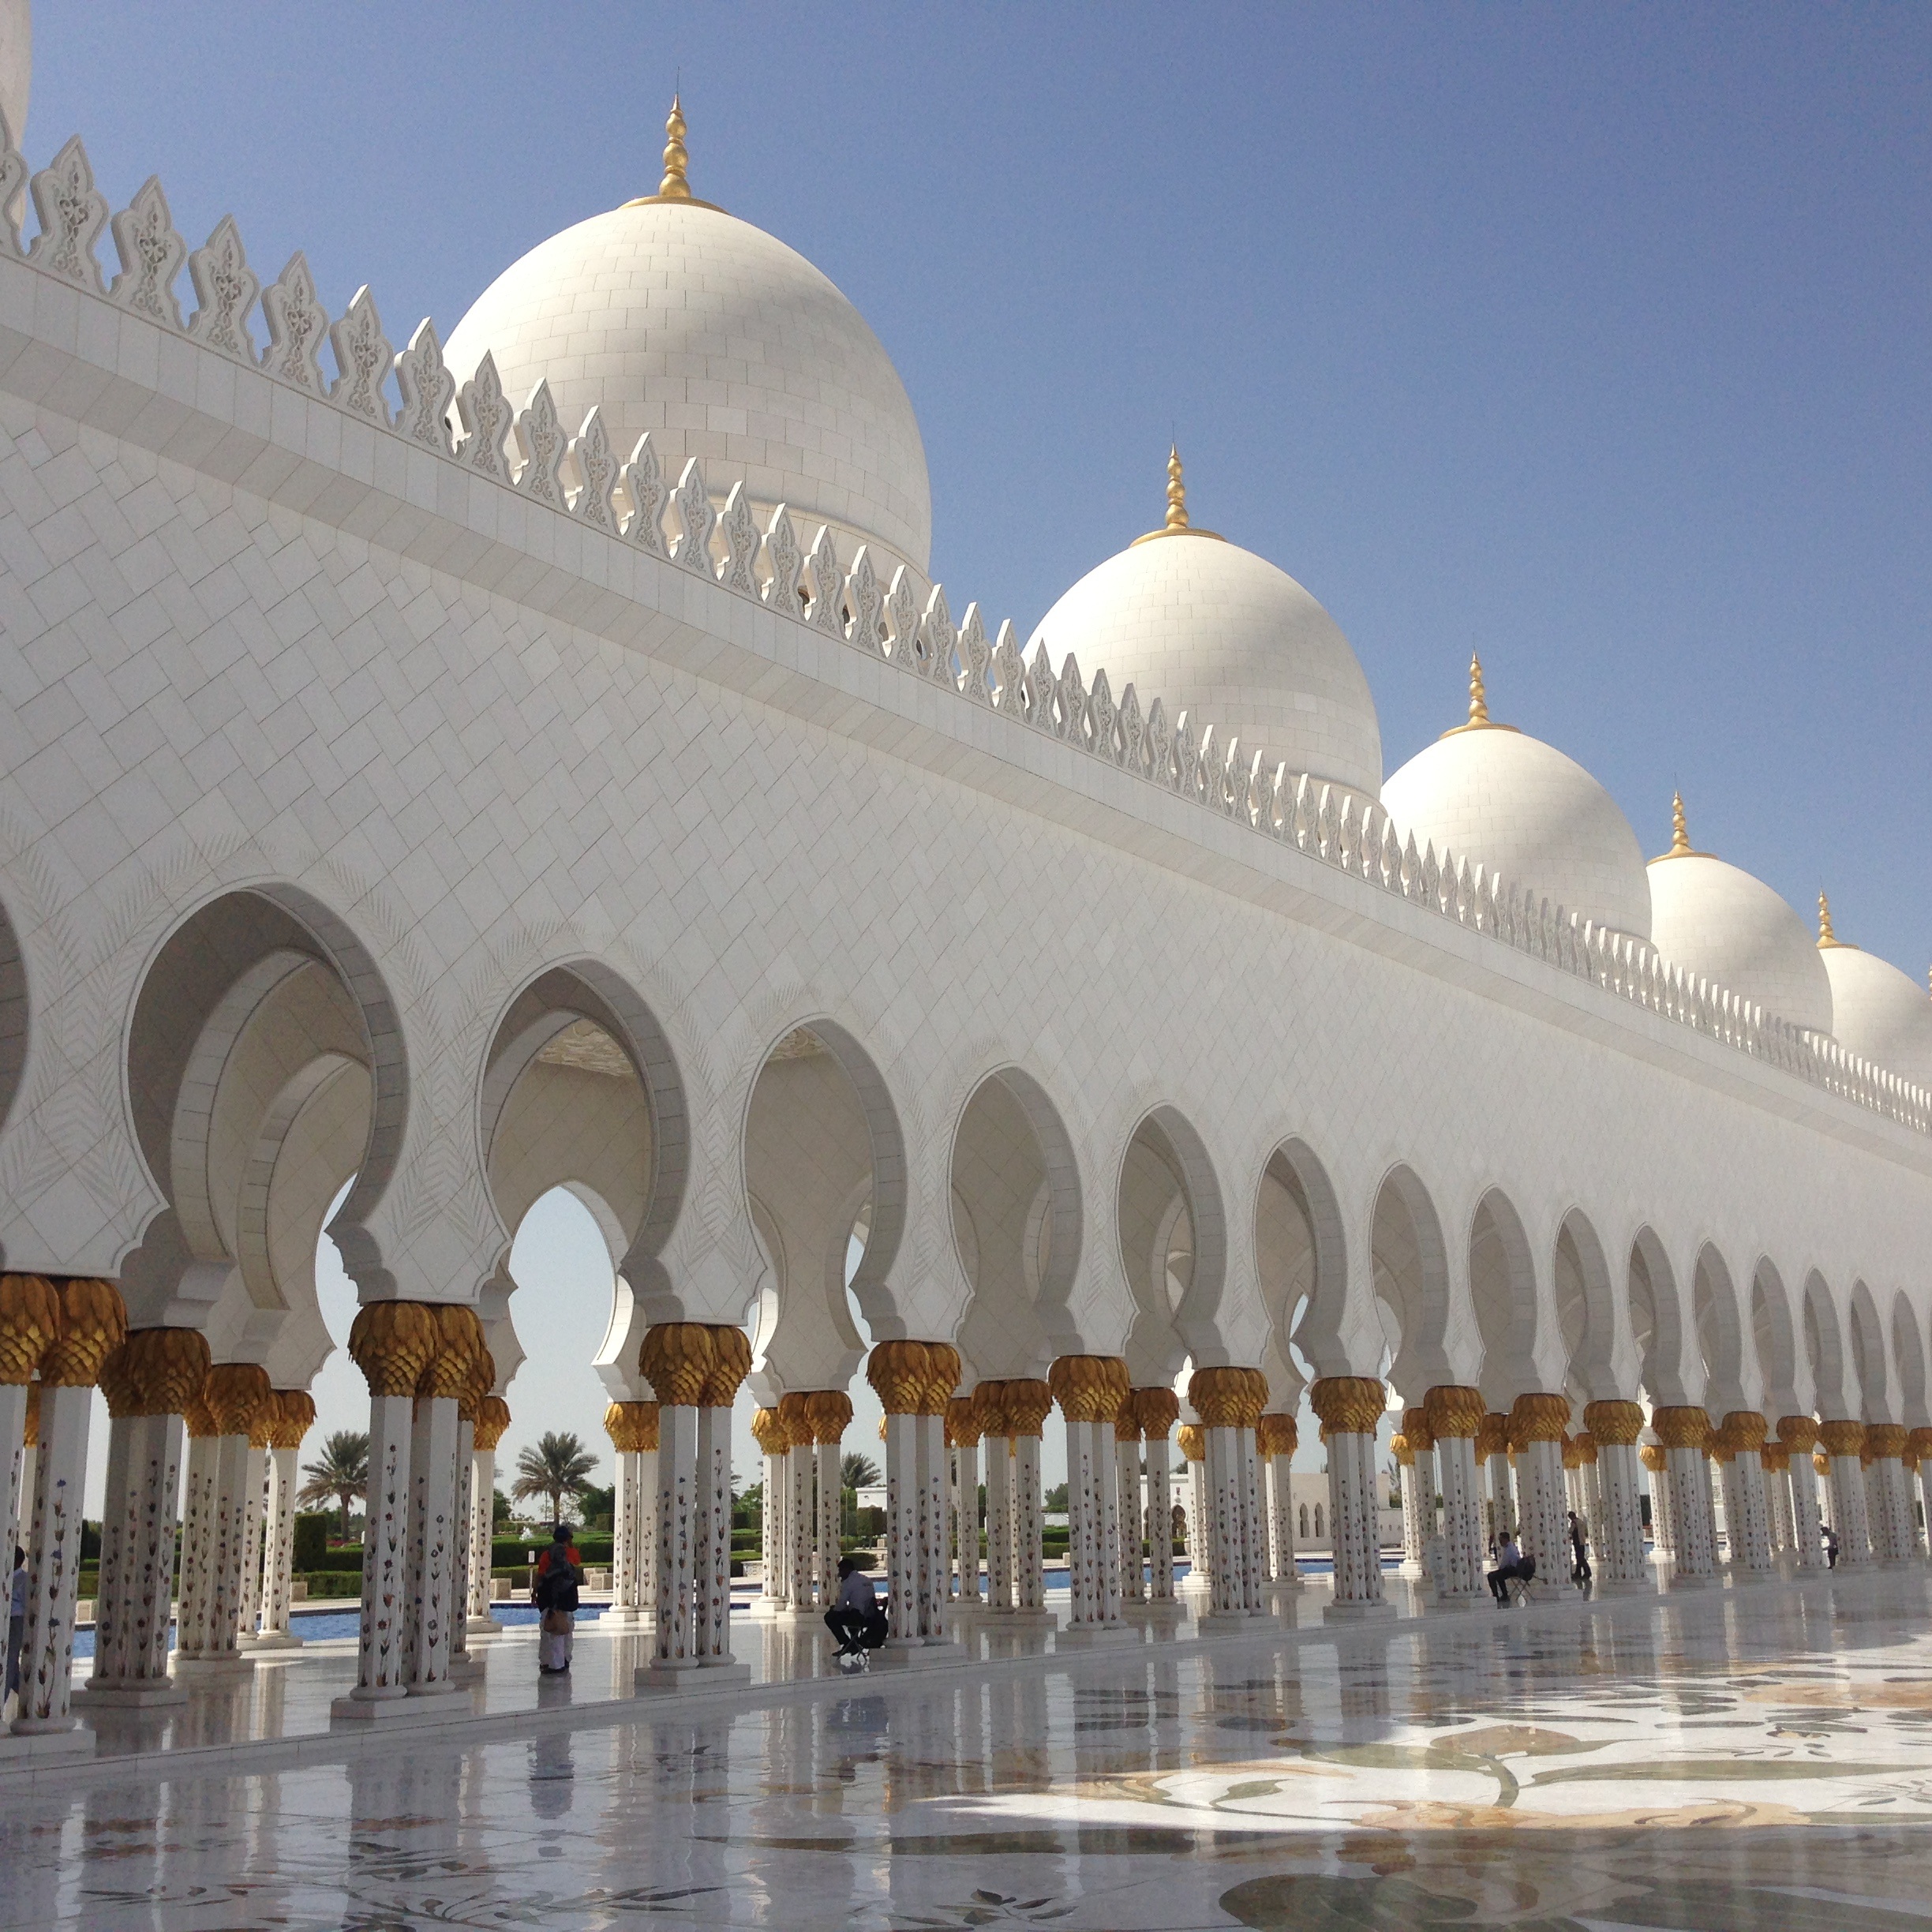
architecture, building, palace, landmark, place of worship, temple, mosque, uae, islam, dome, abu, arab, dhabi, mecca, byzantine architecture